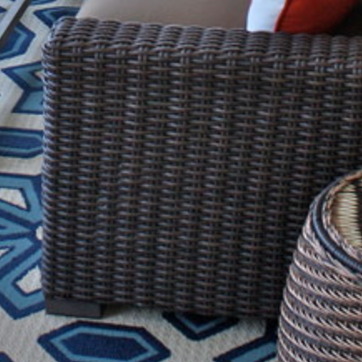
Material: other